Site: brandenburg
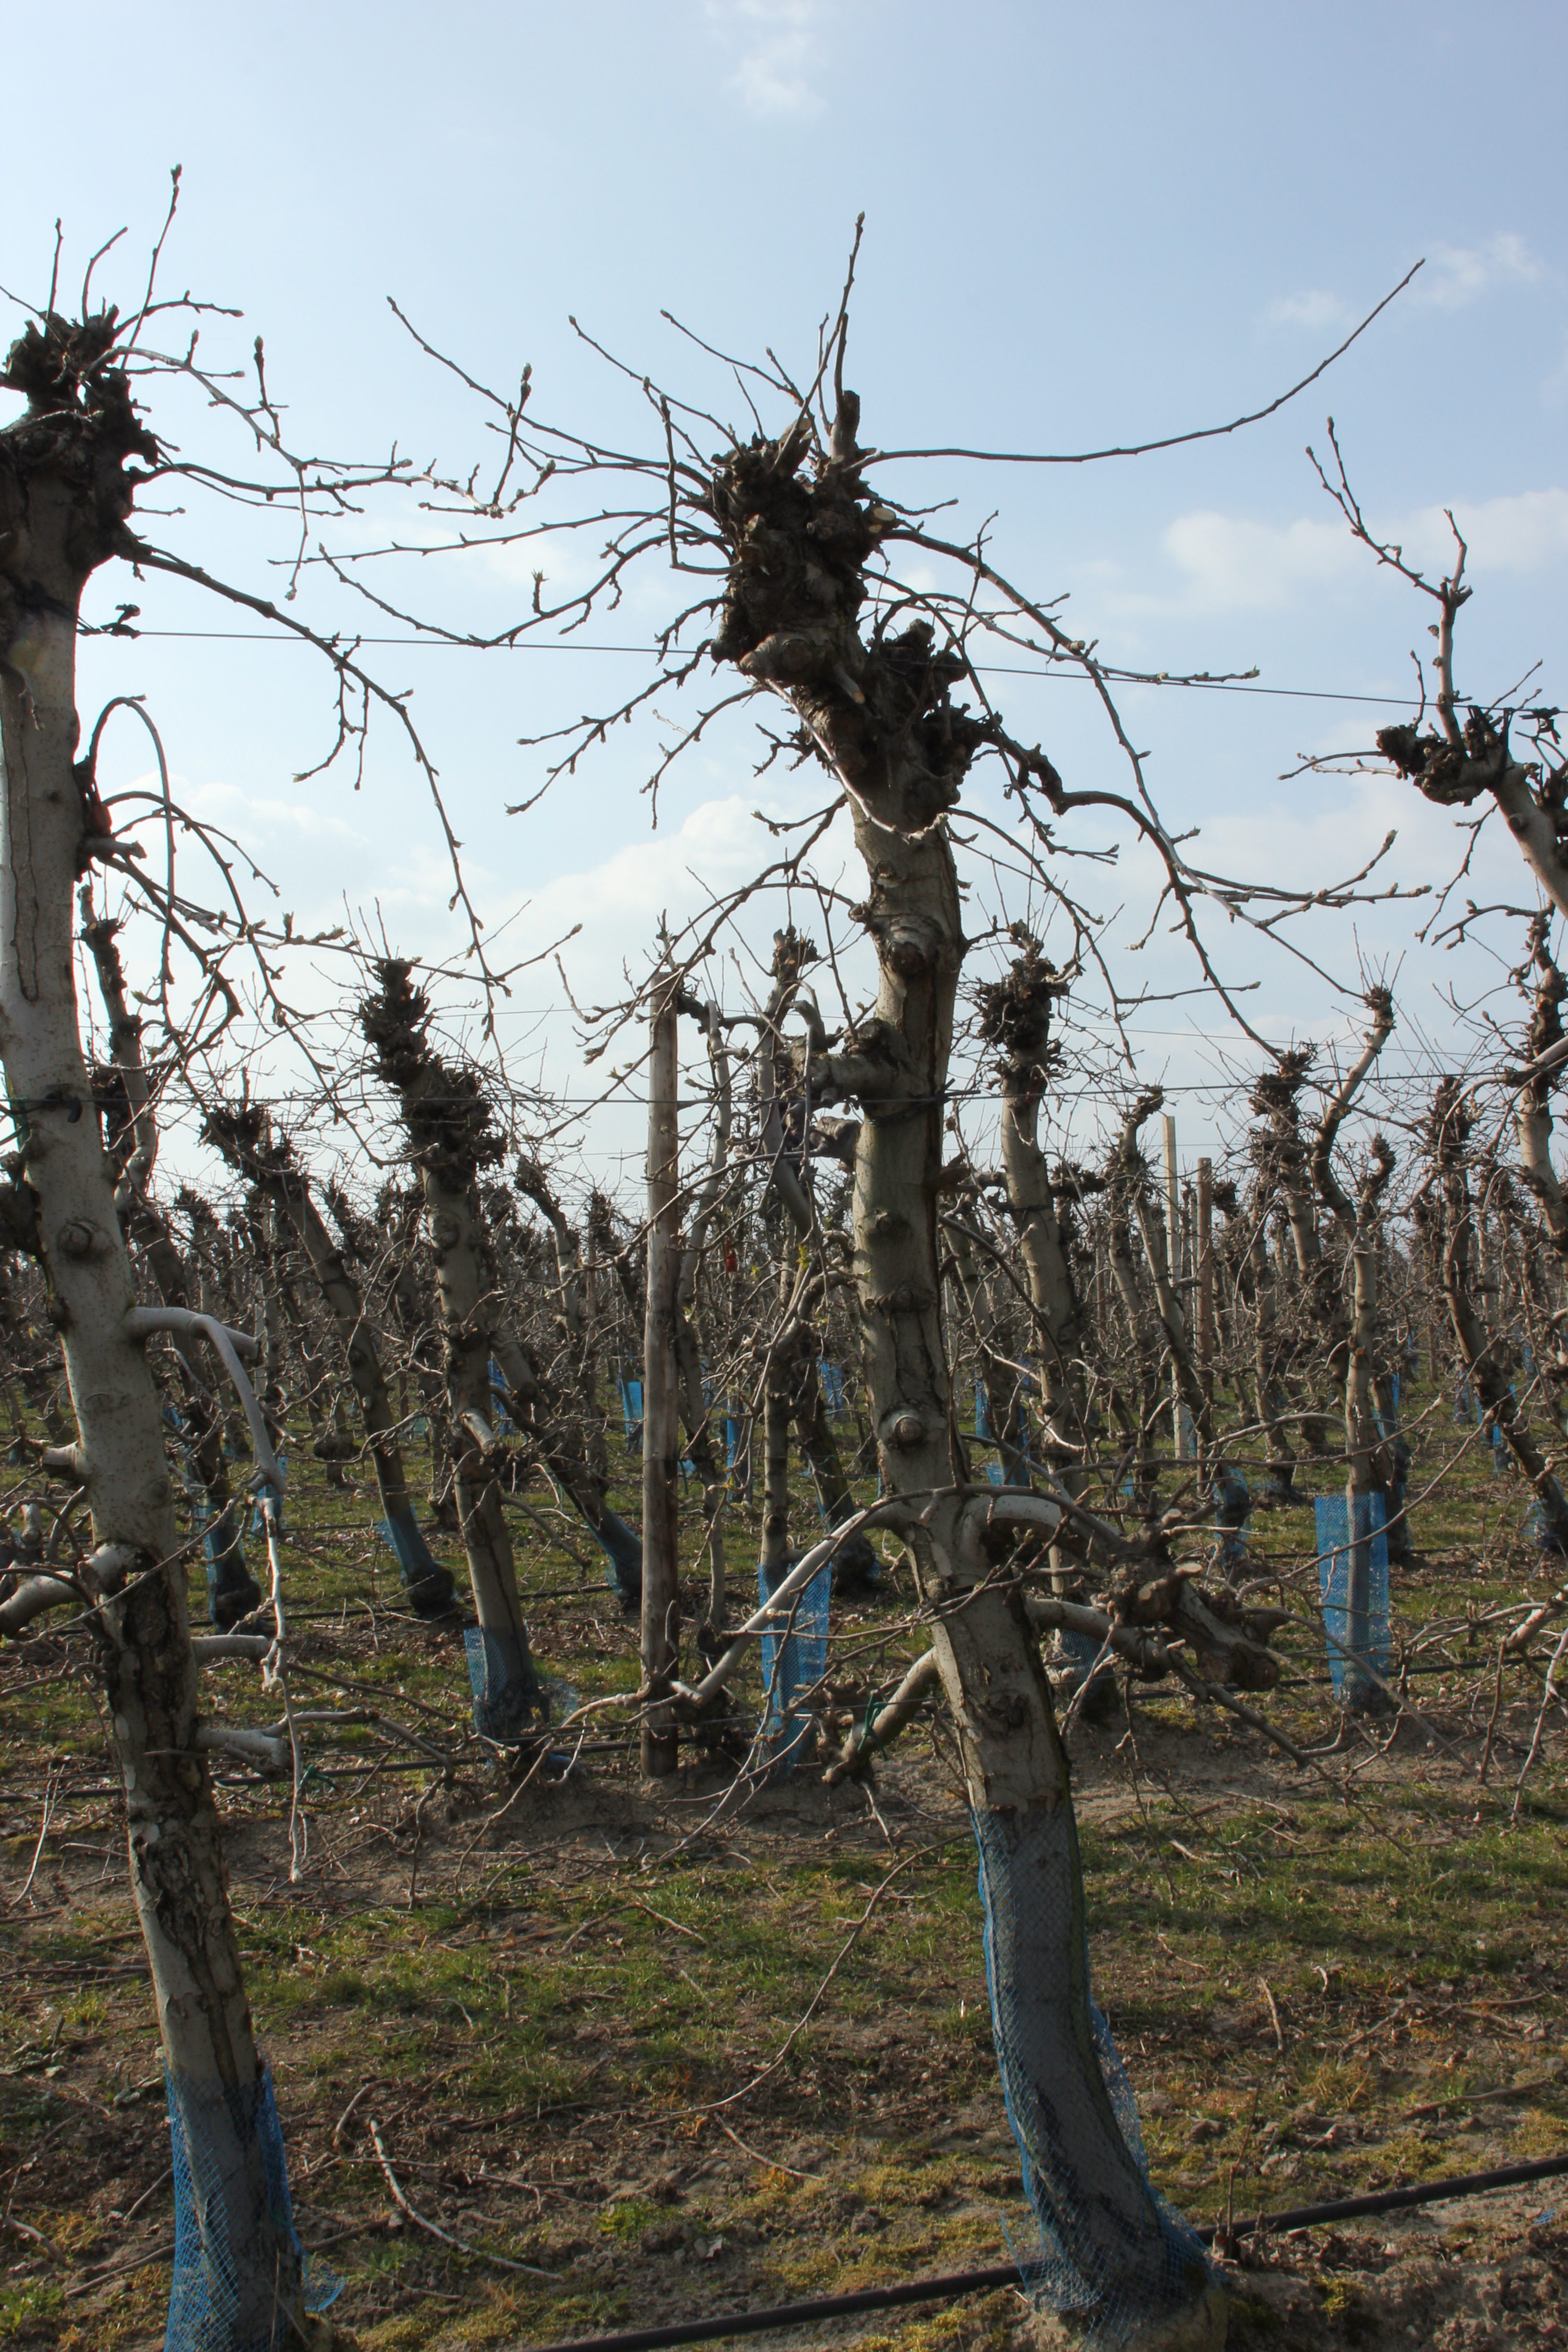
Growth stage (BBCH 03): Bud development